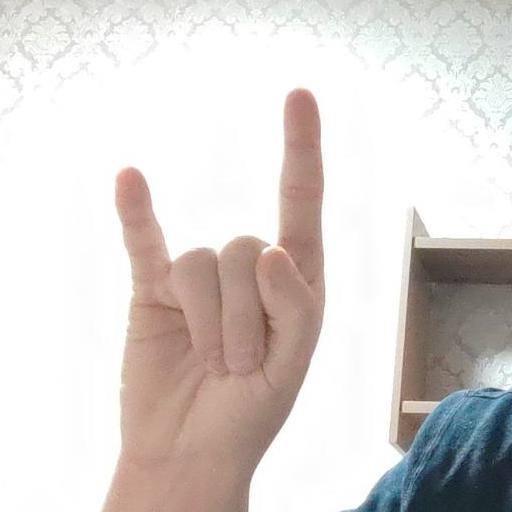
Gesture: rock